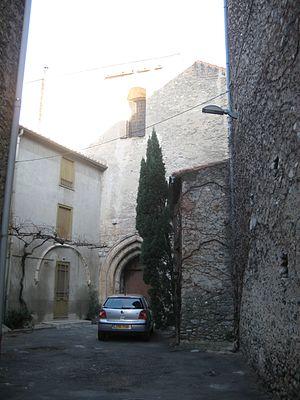
Église de la Rodona, Ille-sur-Têt